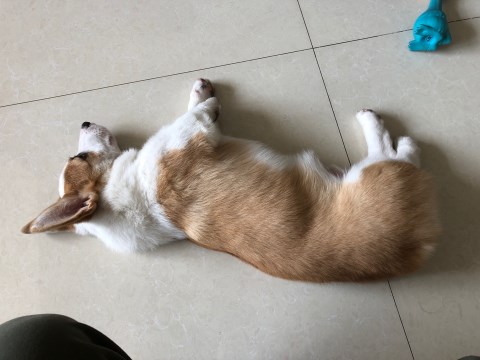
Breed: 2909-n000116-Cardigan